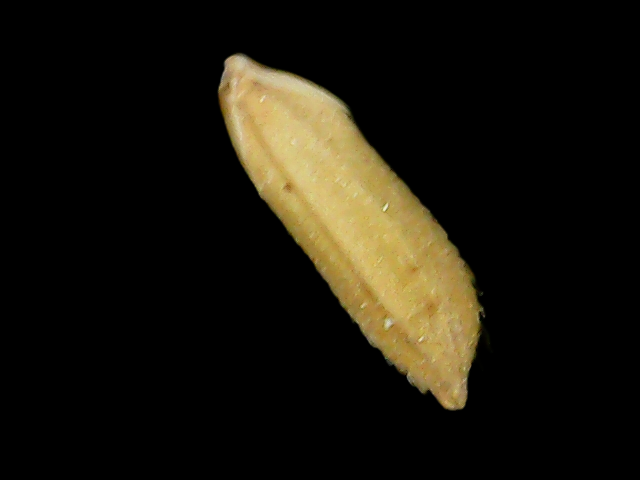
Rice variety: Binadhan17